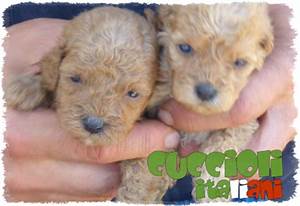
Label: cane